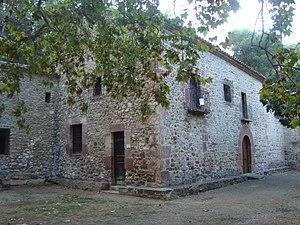
Cabanes, en castillan et officiellement, est une commune d'Espagne de la province de Castellón dans la Communauté valencienne. Elle est située dans la comarque de Plana Alta et dans la zone à prédominance linguistique valencienne.